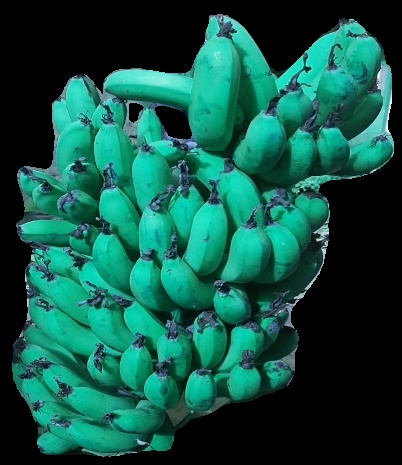
Variety: pachbale
Grade: grade3